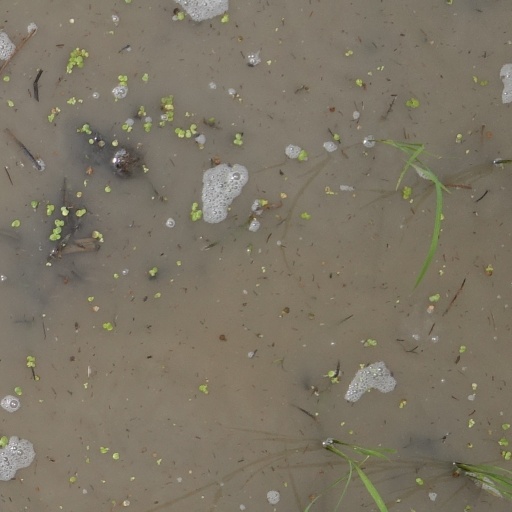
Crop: rice